Levi Willits House

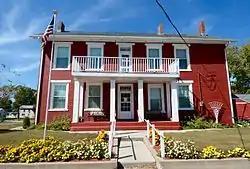

The Levi Willits House is a historic house located at 202 Main Street in New Boston, Illinois. Levi Willits, a prominent local businessman who ran the city's general store, built the house in 1856. The house has a Greek Revival design, a popular style when it was built. The house's design includes six-over-six windows with flat sills and lintels and a low hip roof, both typical Greek Revival features. The south and northwest corner entrances both feature porches; these porches, along with a since-removed porch on the east side, originally had classical columns and balustrades but were later remodeled.